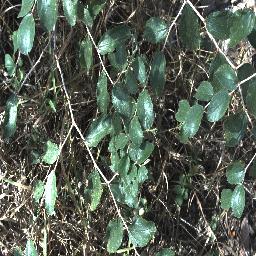
Label: chinee_apple